Indo-Mediterranean

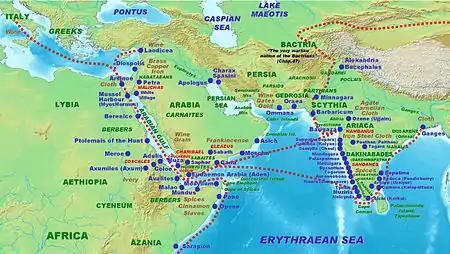
Roman trade in the Indian subcontinent according to the "Periplus Maris Erythraei" 1st century CE

In the second half of the first century BCE, the Roman Empire emerged with a unified realm and control over the Mediterranean, allowing for more investment and wealth generation; this Pax Romana allowed Rome to also become involved in the Indian Ocean trade. Their 30 BCE conquest of Egypt better positioned them to be involved in the region, with Indian ambassadors coming to Rome in increasing numbers as the Indo-Roman trade began to greatly expand in volume; Greek merchants settled on the west coast of India to facilitate the trade, with Romans celebrating the luxury products and wealth thusly acquired. This connectivity between Europe and the Indian Ocean reduced the importance of the Black Sea ports that the Greeks had helped establish in earlier centuries.